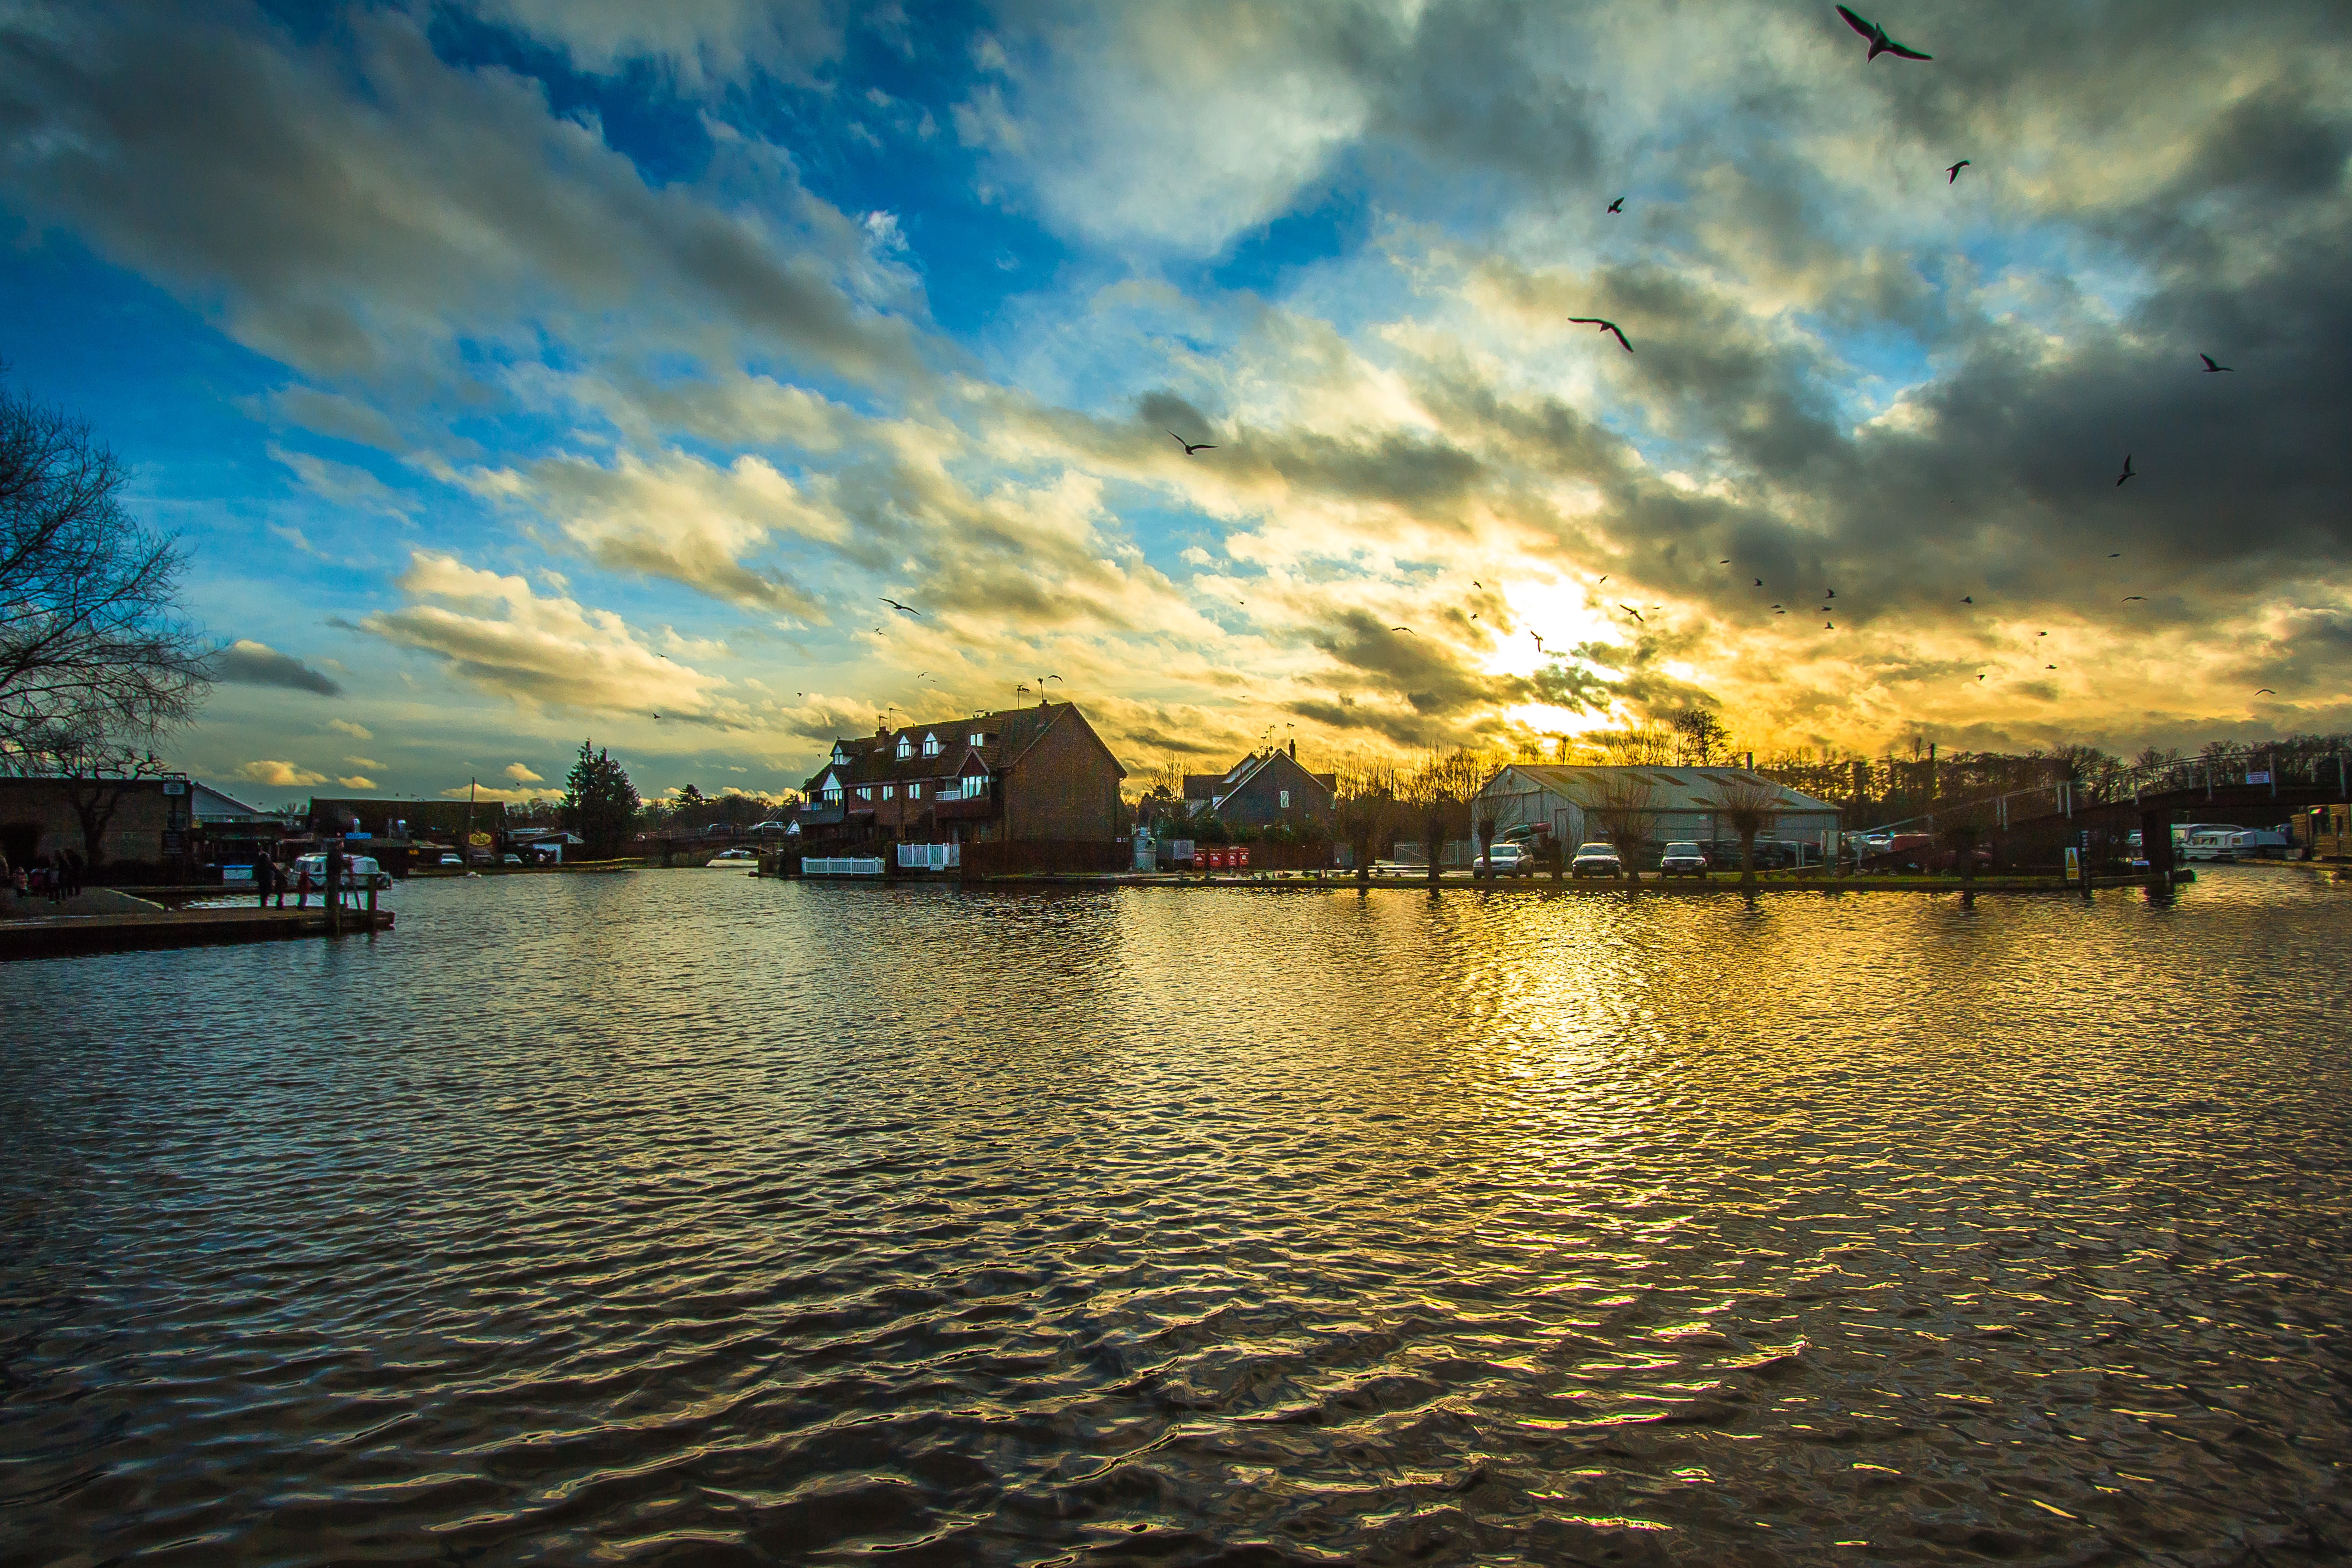
sea, water, horizon, winter, cloud, sky, sunrise, sunset, sunlight, morning, lake, dawn, river, cityscape, dusk, evening, reflection, england, afterglow, wroxham